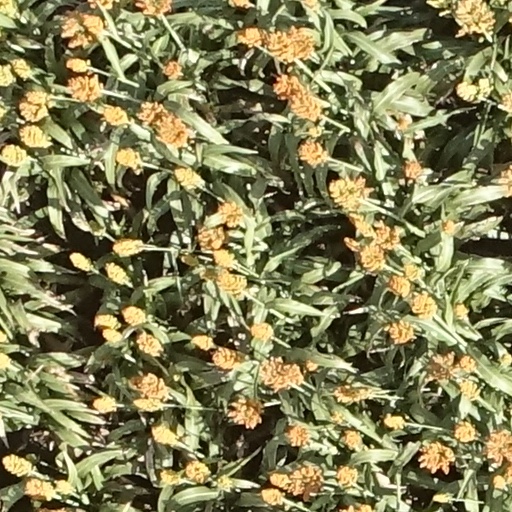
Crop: sorghum